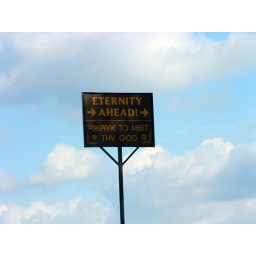
A sign along the highway in Davies County, Indiana. Looks like it's directing you into the heavens.